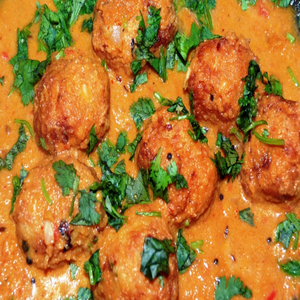
Dish: kofta